Scottish Gaelic phonology and orthography

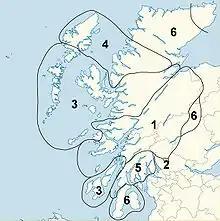
The approximate distribution of preaspiration in Gaelic dialects

Preaspiration varies in strength and can manifest as glottal ( or ) or can vary depending on the place of articulation of the preaspirated consonant; being before "slender" segments and before "broad" ones. The occurrence of preaspiration follows a hierarchy of c > t > p; i.e. if a dialect has preaspiration with , it will also have it in the other places of articulation. Preaspiration manifests itself as follows: